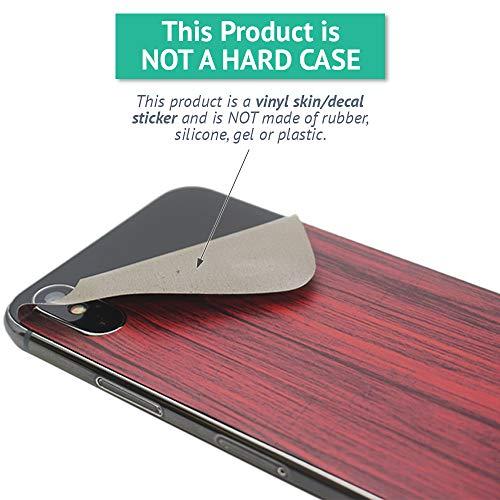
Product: MightySkins Skin Compatible with Razor Hovertrax 2.0 Hover Board Self-Balancing Smart Scooter wrap Cover Sticker Skins Uzi Friendly
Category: Sports & Outdoors | Outdoor Recreation | Skates, Skateboards & Scooters | Scooters & Equipment | Accessories
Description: Great Condition.
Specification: ProductDimensions:9x0.1x6inches|ItemWeight:0.16ounces|ShippingWeight:1pounds|ASIN:B06XC8DZTG|Itemmodelnumber:Hovertrax2.0HoverBoard